The Shepherd Hotel

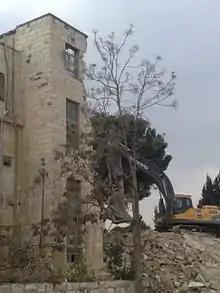
Shepherd Hotel demolition

Following the zoning of Plan 2591, a request was made on November 6, 2008 to permit construction by C and M Properties Ltd. of two new residential buildings, which include 20 apartments, underground parking, flat roofs, and two floors above the parking level.